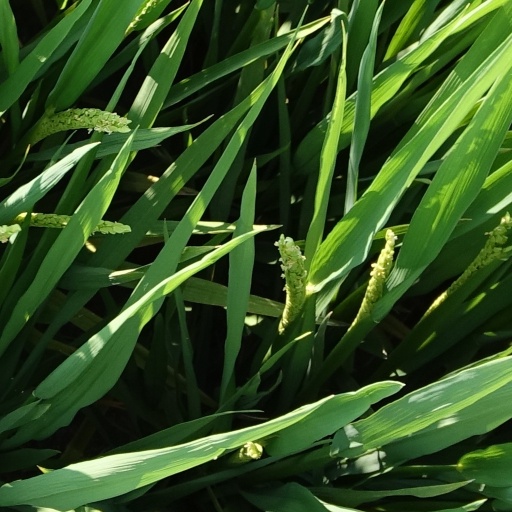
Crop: rice